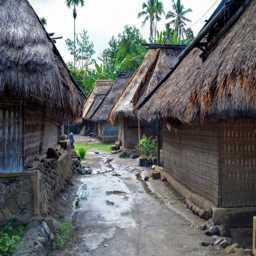
pools of tropical rain in the streets